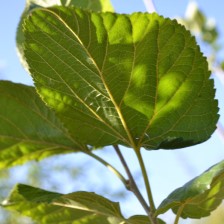
Variety: ChiangMaiBuriram60